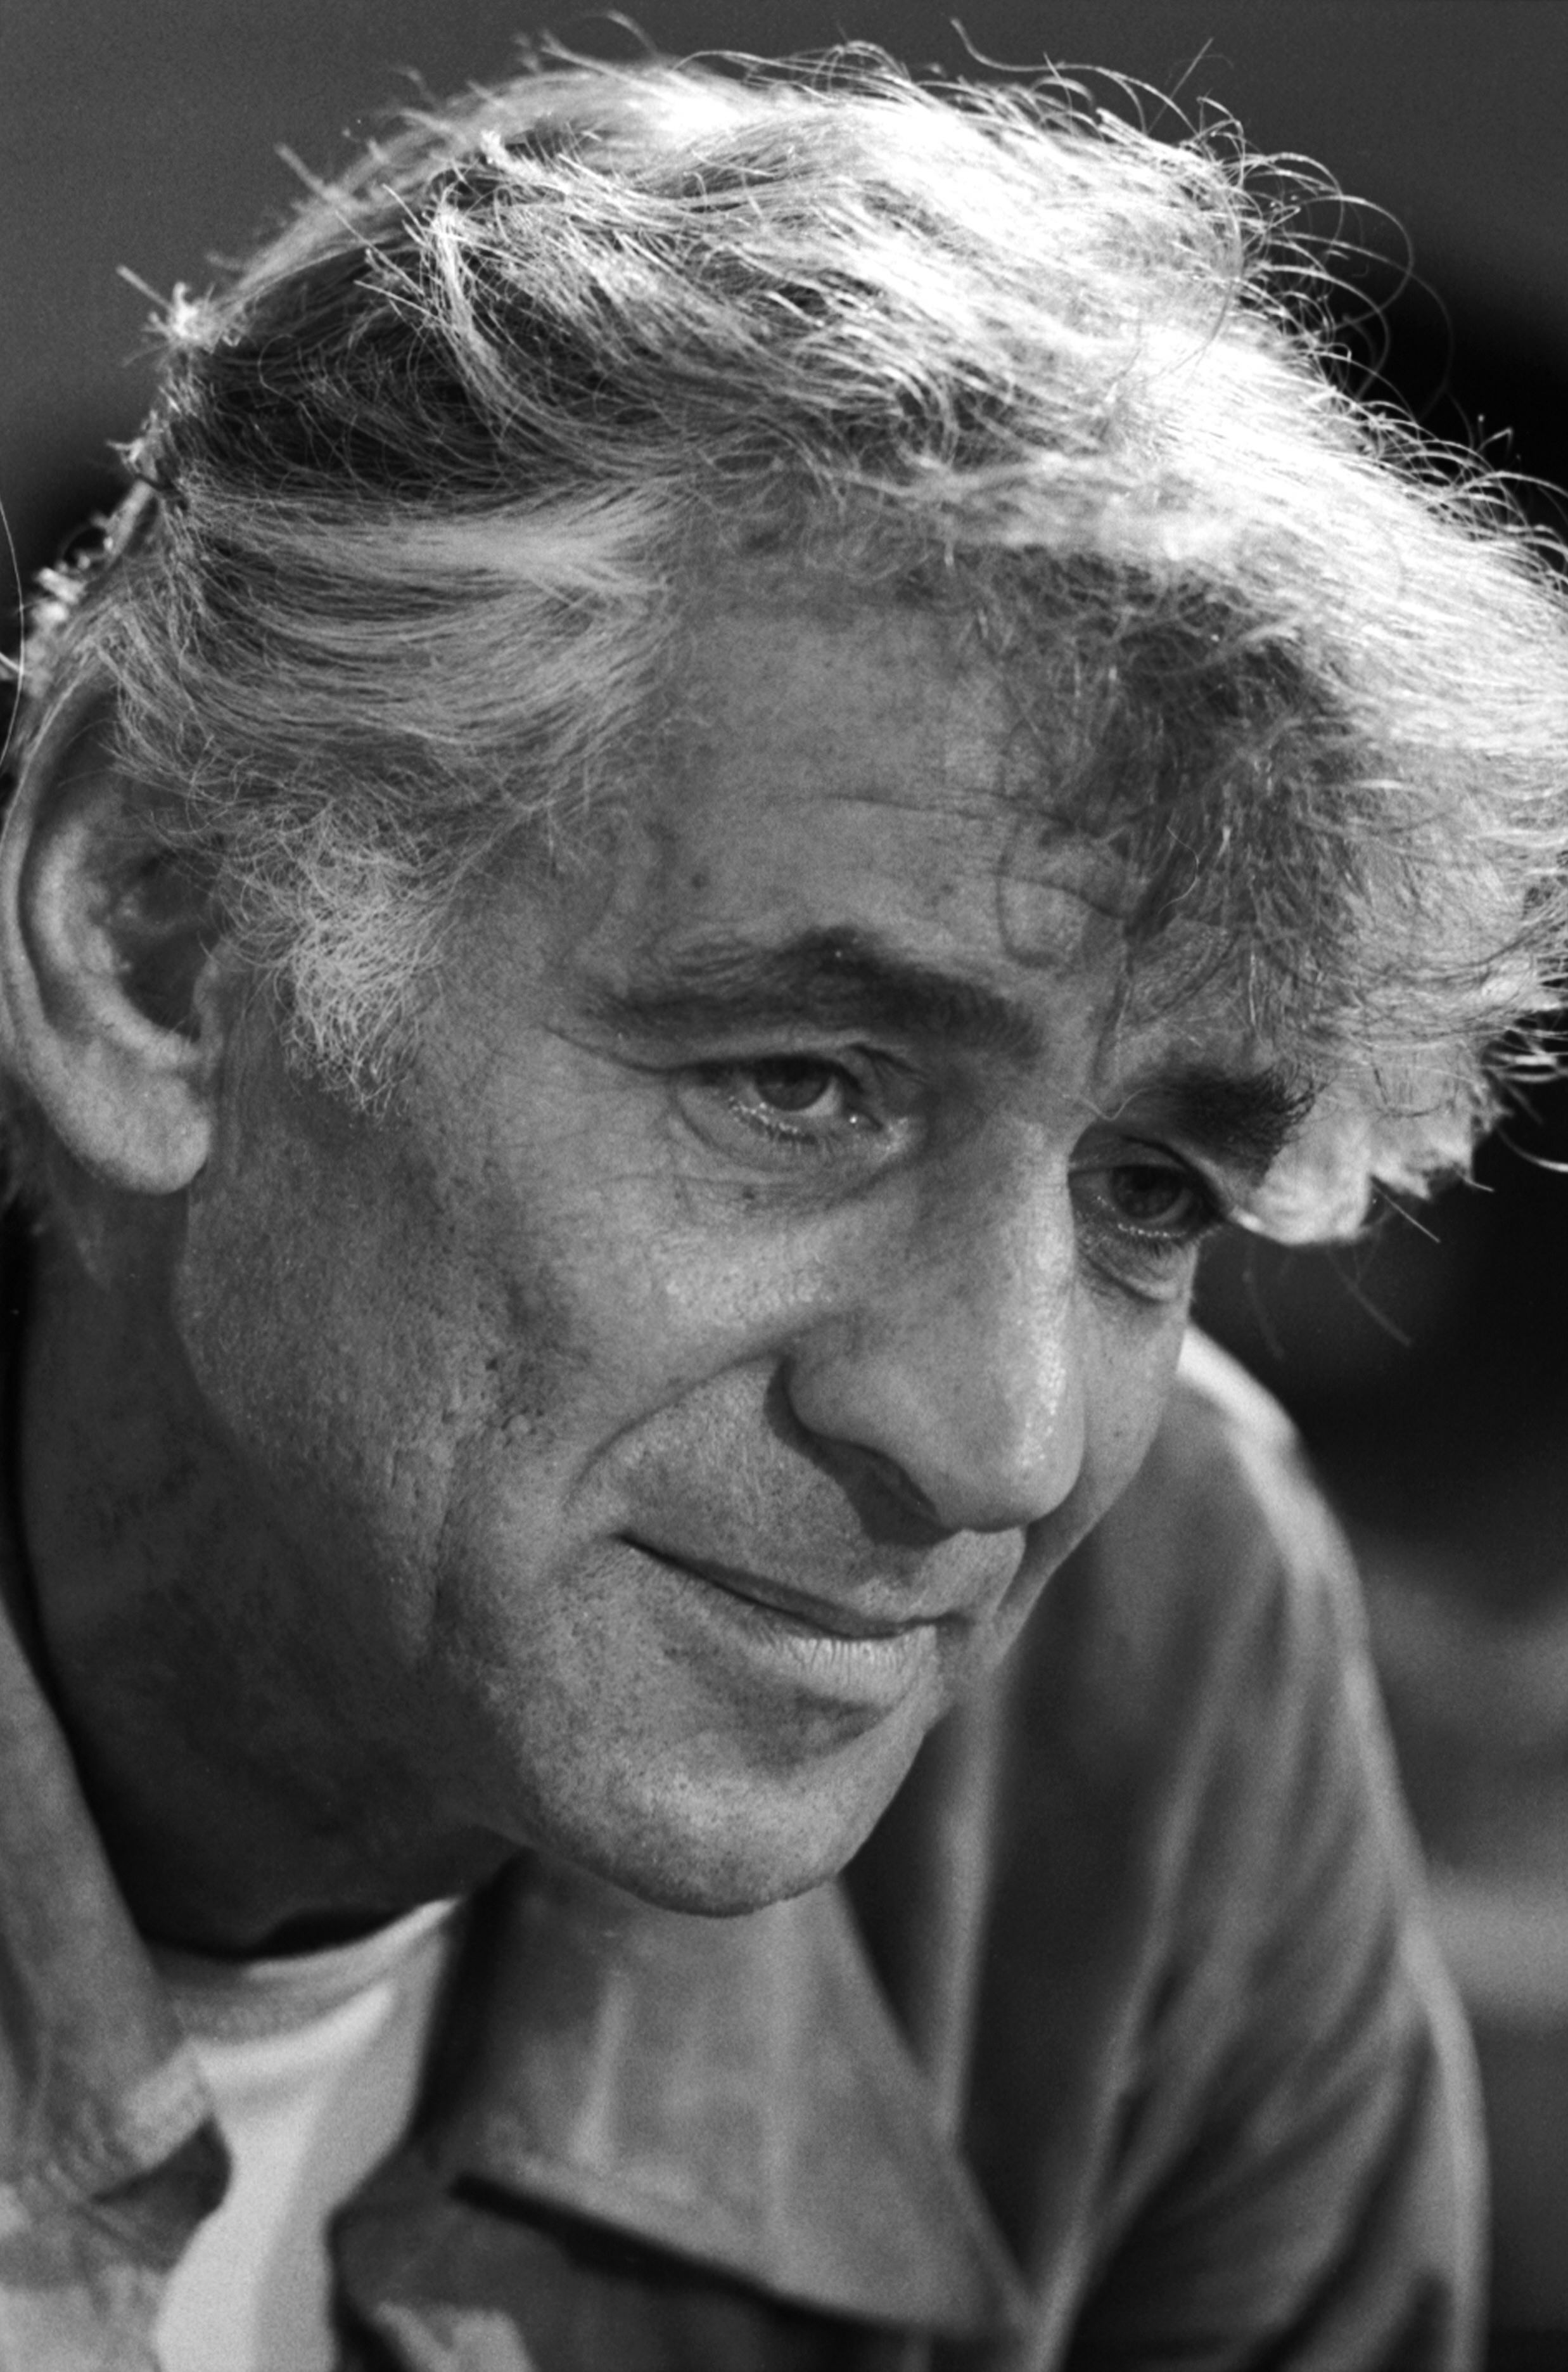
man, black and white, old, male, portrait, black, monochrome, thoughtful, close up, sad, face, head, grandpa, 1971, monochrome photography, leonard bernstein